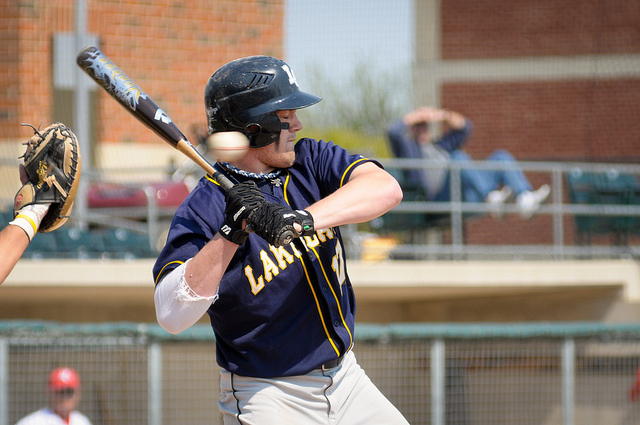
một người đàn ông đang chuẩn bị đánh quả bóng chày